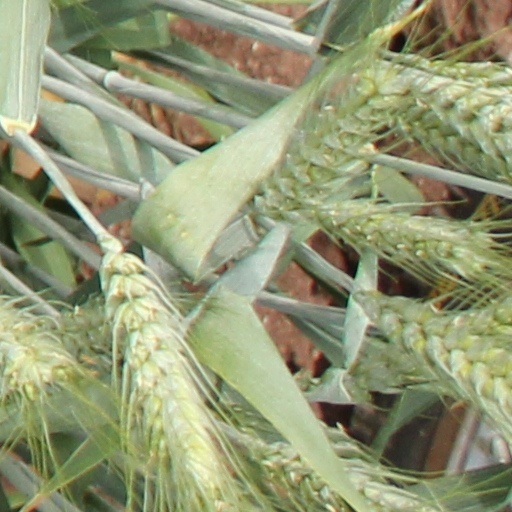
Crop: wheat